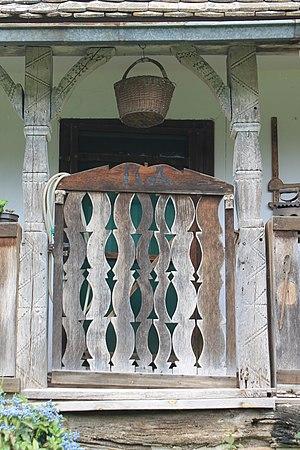
La maison rurale à Ljuba se trouve à Ljuba, dans la province de Voïvodine et dans la municipalité de Šid, en Serbie. Elle est inscrite sur la liste des monuments culturels de grande importance de la République de Serbie.